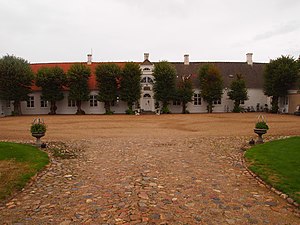
Handbjerg
Handbjerg Hovgård
Handbjerg Hovgård This is a photo of a listed building in Denmark, number 661-187151-1 in the Heritage Agency of Denmark database for Listed Buildings.
Handbjerg er en landsby i det nordlige Vestjylland med 232 indbyggere. Landsbyen ligger i Holstebro Kommune og hører til Region Midtjylland. Handbjerg er beliggende i Handbjerg Sogn fire kilometer sydvest for Vinderup og 11 kilometer øst for Struer. Landsbyen ligger ved Venø Bugt gennemskåret af sekundærrute 513 og jernbanen mellem Struer og Skive. I 2014 blev Handbjerg Marina indviet, som er en stor lystbådehavn anlagt på en kunstig halvø. Udover bådpladser er der ved Handbjerg Marina en restaurant, en café samt en plads til autocampere.